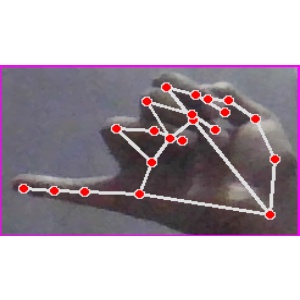
अक्षर: च